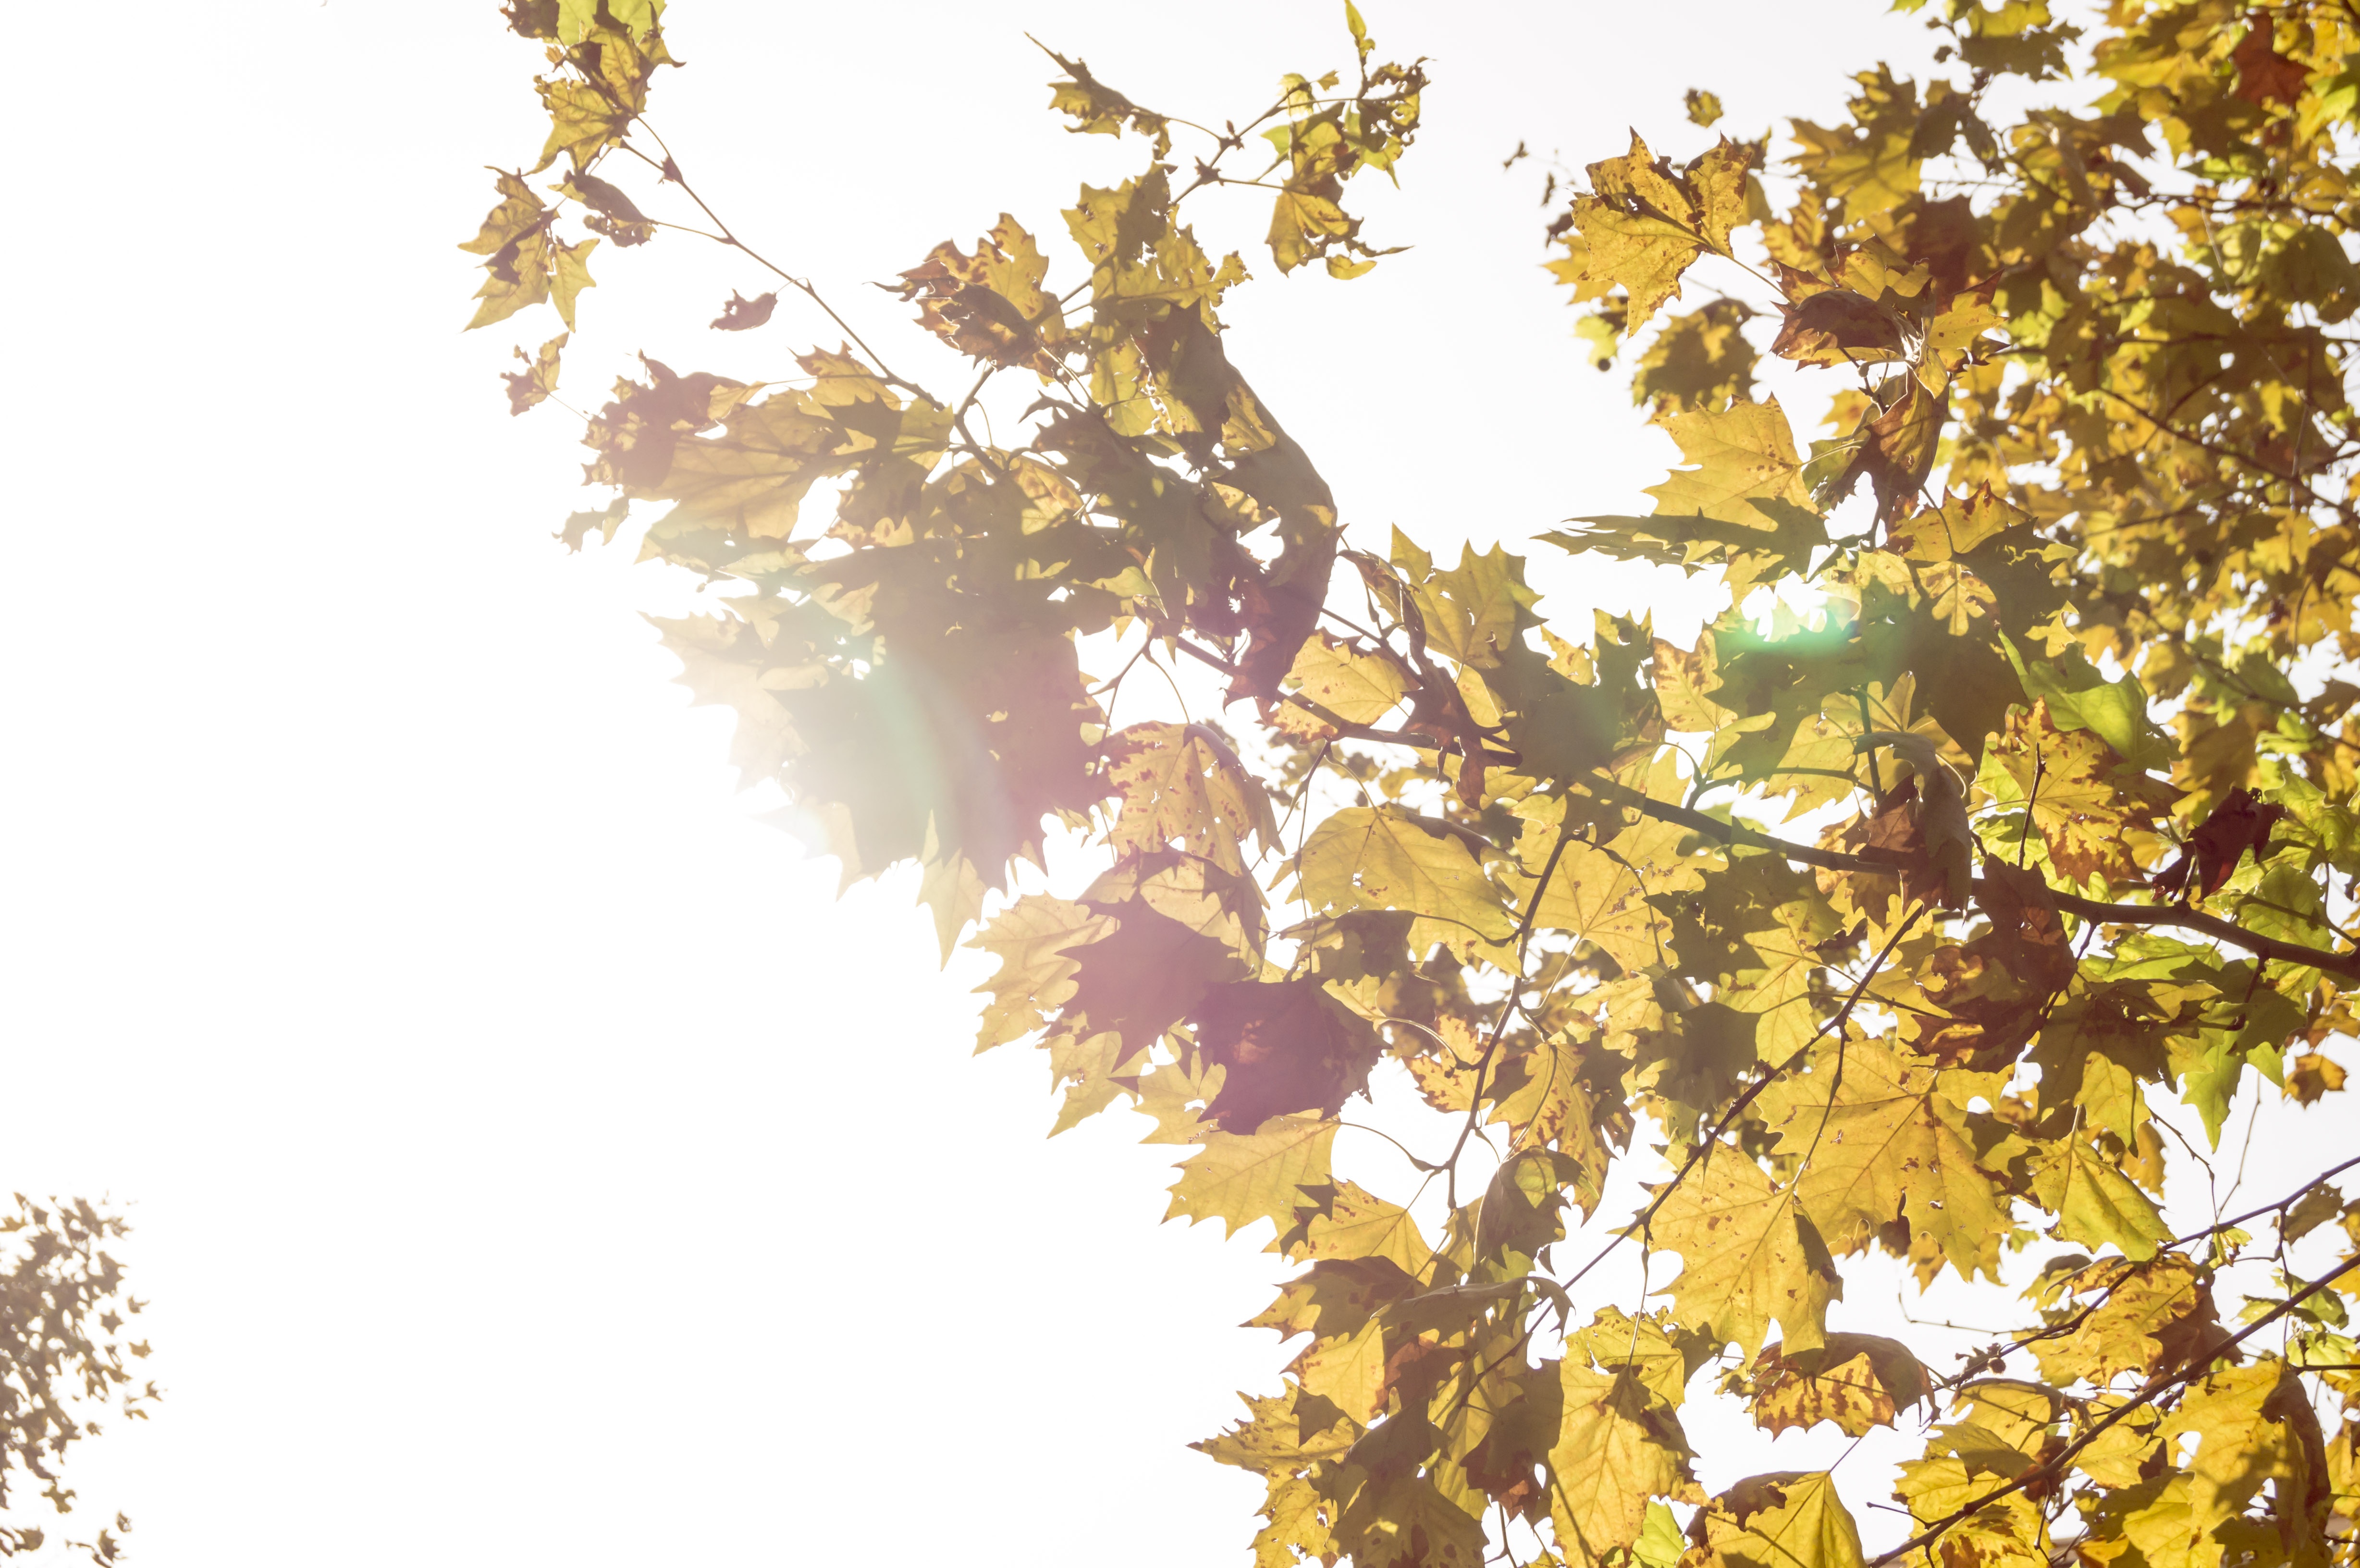
tree, nature, branch, blossom, plant, sunlight, leaf, flower, foliage, produce, autumn, season, brown leaf, twig, trees, leaves, dried leaves, flowering plant, maidenhair tree, woody plant, land plant